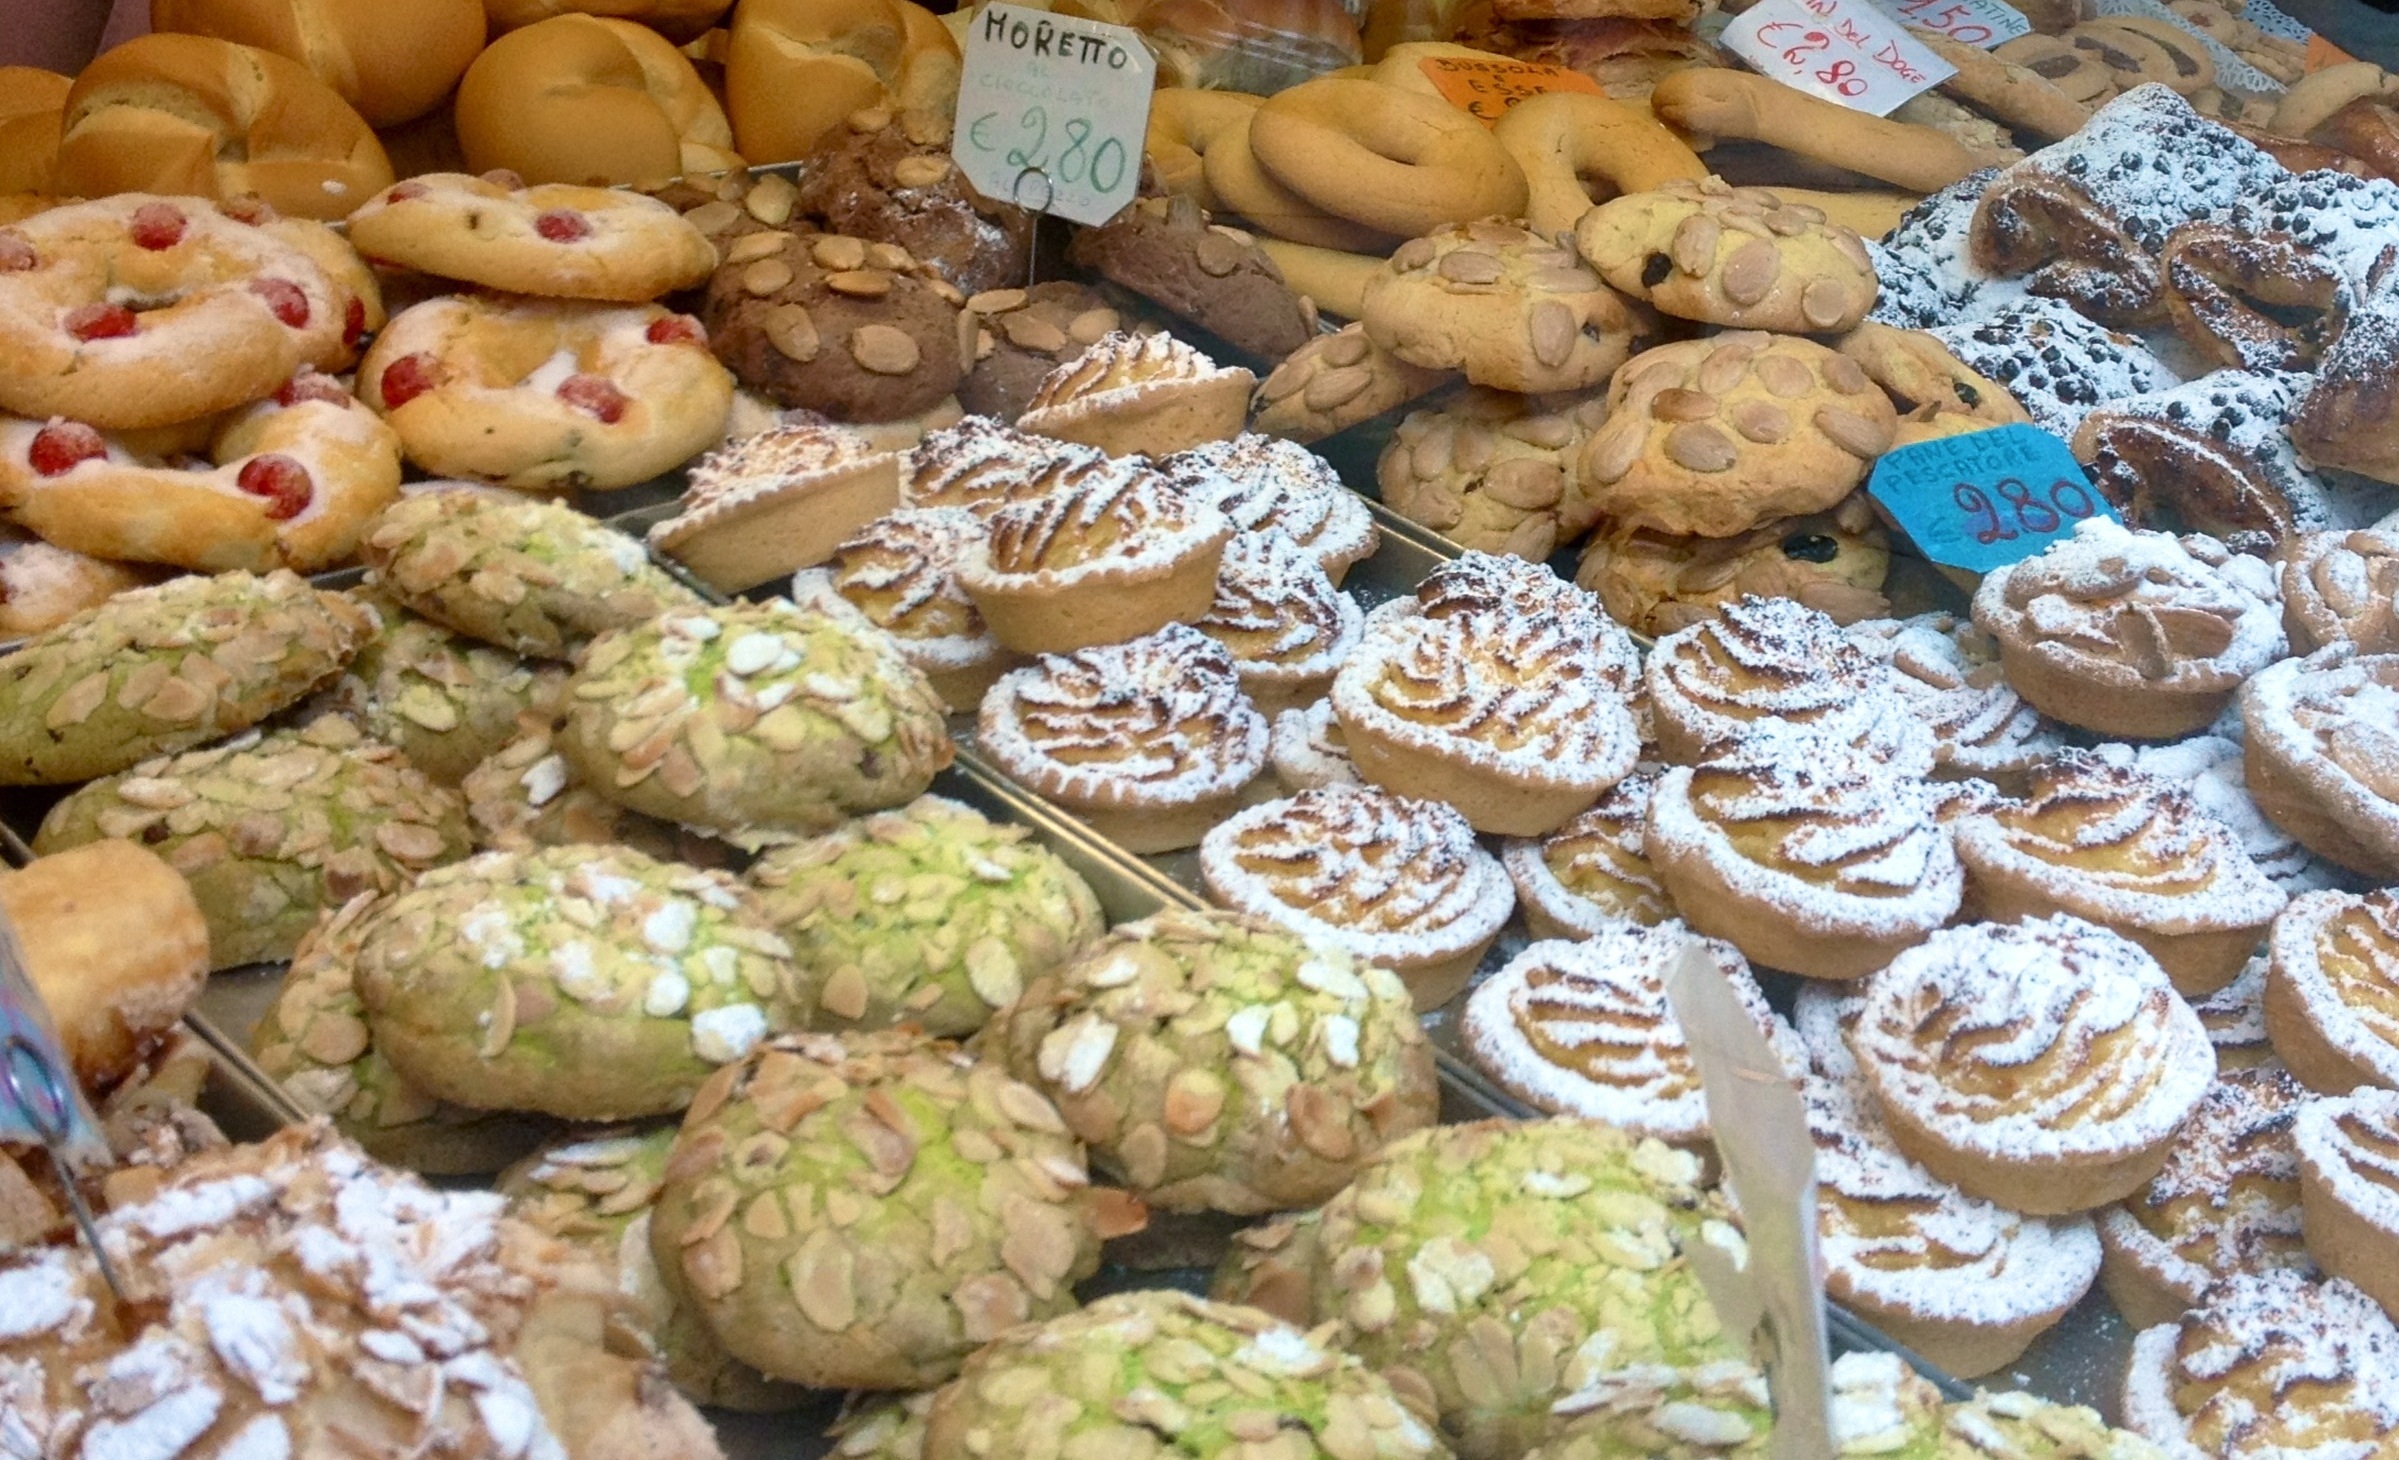
sweet, food, produce, baking, biscuit, cookie, dessert, delicious, bakery, cookies, sugar, traditional, treat